DR Class 130 family

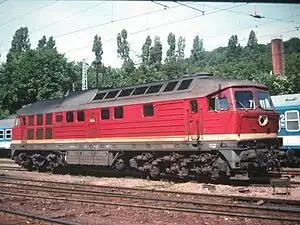
DR 242 in Stralsund (June 1993)

The DR 130 family of locomotives comprises the DR Class 130 (DBAG Class 230), DR Class 131 (DBAG Class 231), DR Class 132 (DBAG Class 232 as well as Classes 233, 234 and 241 produced through modifications) and DR Class 142 (DBAG Class 242), in USSR locomotive called TE109 (DBAG 230/1/2) and TE129 (DBAG 242).